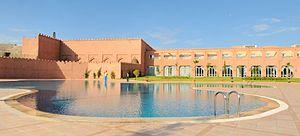
Hotel_Ryad_Mogado_Agdal_Marrakch_4.JPG MAROC